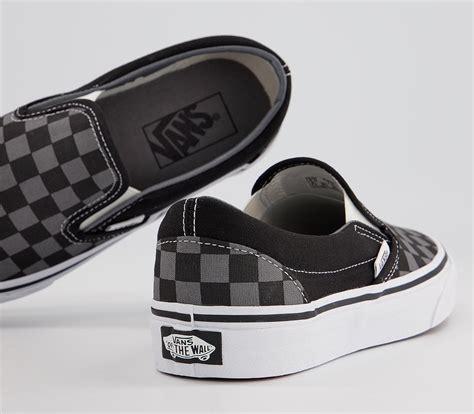
Brand: Vans
Model: Slip On